Barmans in Cachar

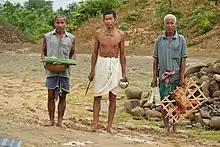
Hojai, the Dimasa Priest (in the middle) with Baruwa (assistant priest) and Dangjuruya/Deori (assistant priest).

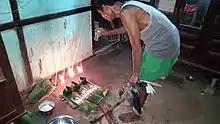
Dimasa Priest while performing their age old traditional ritual.

They came close to the mainstream of the Sanatana (aka Hindu) religious life by replacing their many age-old customs and rituals with Sanatana practices, later they were grouped to Kshatriya and referred to as Barman. Even then they retained some of their age old animistic customs and rituals which they still practice. Like most of the indigenous peoples, the animistic perspective is so inherent that they do not even have a word in their language that corresponds to "Animism" (the term, which is an anthropological construct).